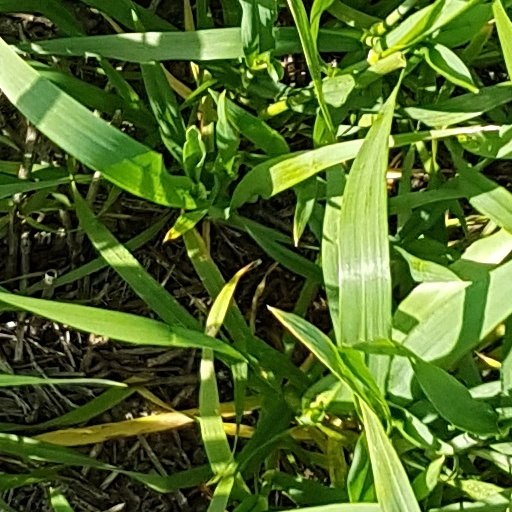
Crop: wheat